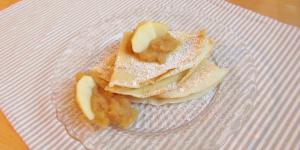
crepes dulces para 4 personas